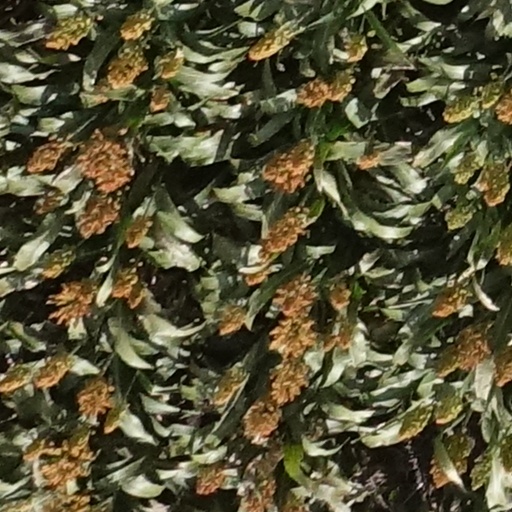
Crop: sorghum